Zaporizhzhia

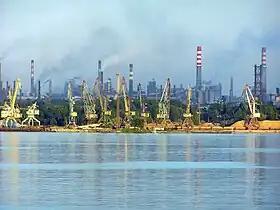
Industry and river port

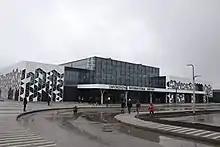
Zaporizhzhia International Airport in 2019

The city population has been declining since the first years of state independence. In 2014–2015 the rate of the population decrease was −0.56%/year.